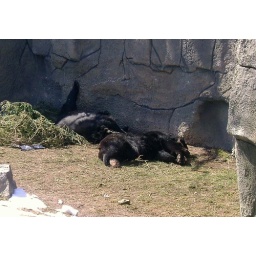
The spectacled bears having a nap in the sunshine...let sleeping bears lie!